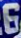
Number: 6